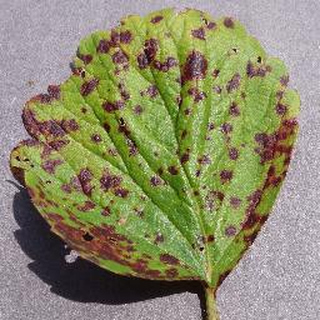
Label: strawberry_leaf_scorch